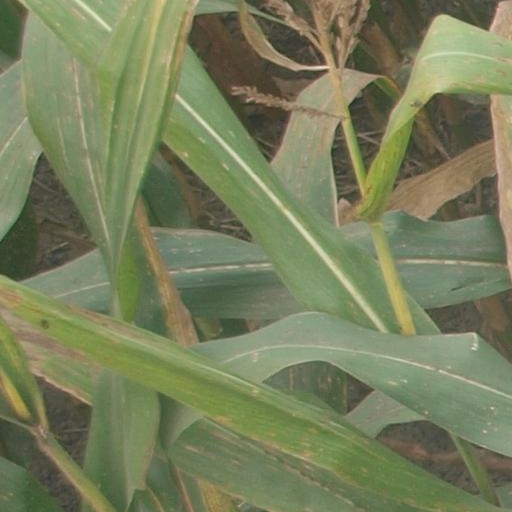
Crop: maize; corn